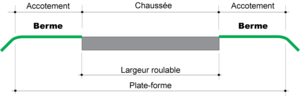
La berme d’une route est la partie non roulable de l’accotement d’une route. Pour les routes à plusieurs voies, il peut y avoir, en plus des bermes latérales, une berme centrale. Elle fait partie des dépendances vertes